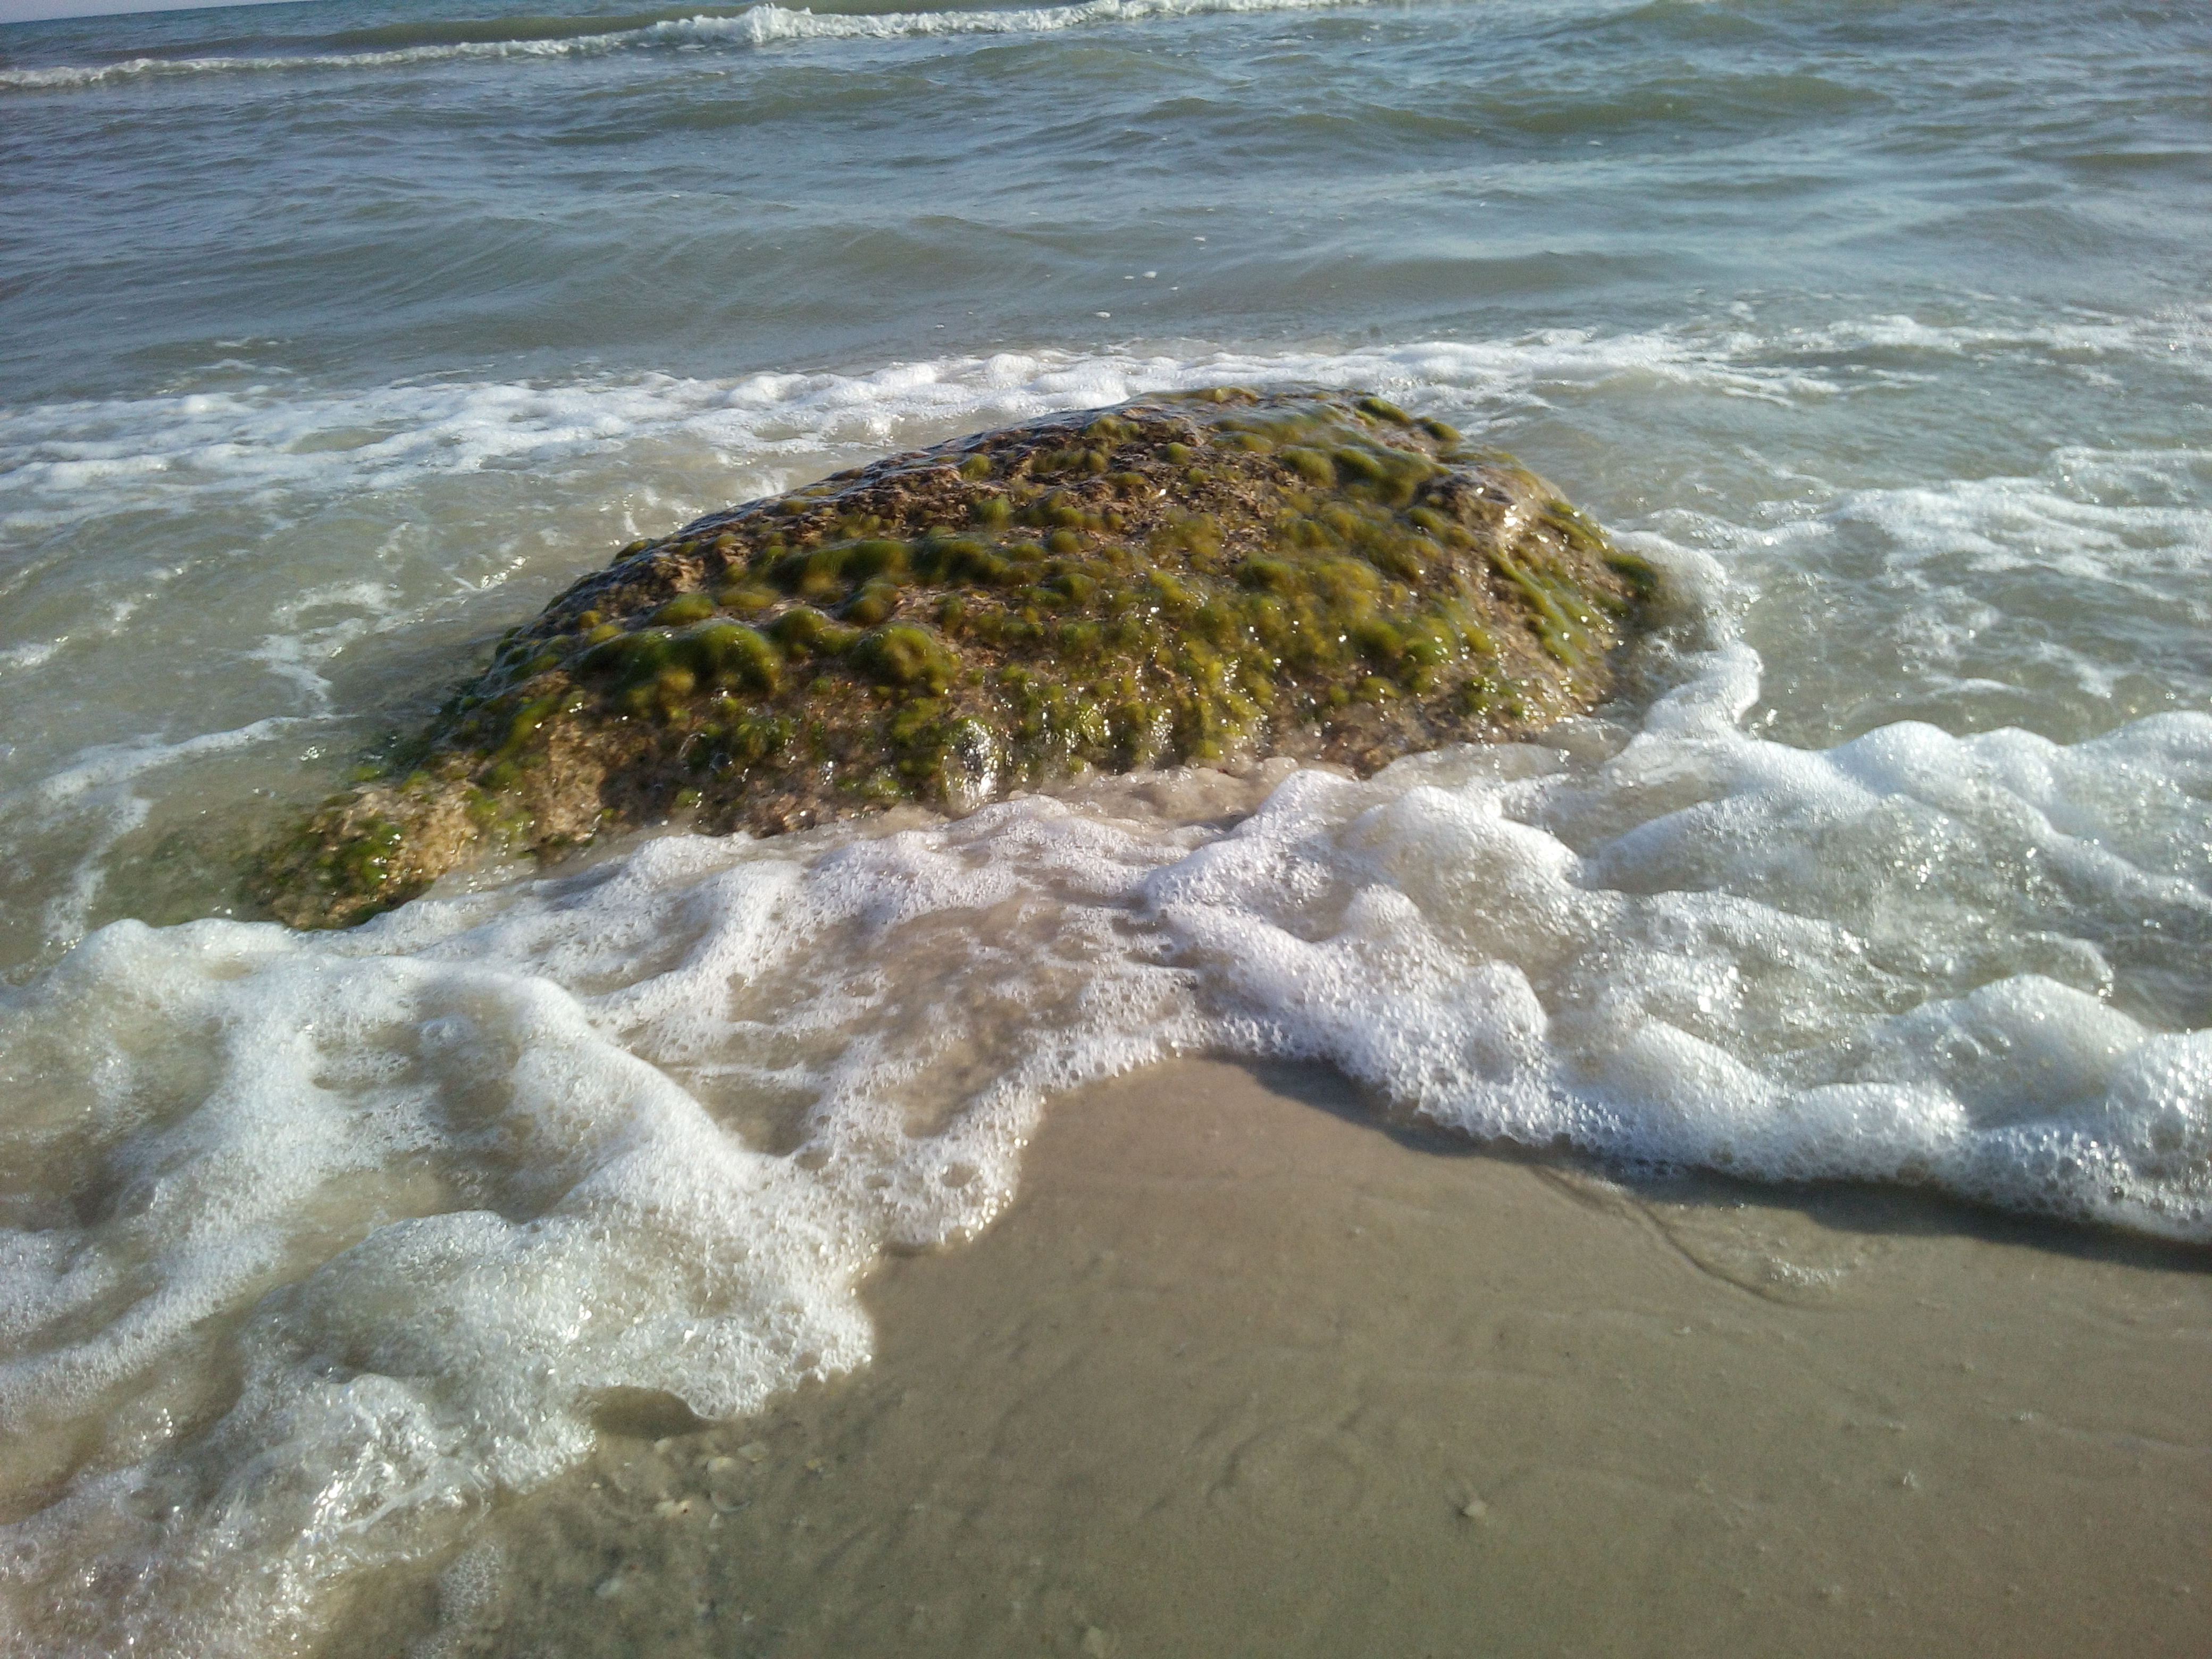
see, wave, water, sea, shore, coastal and oceanic landforms, ocean, coast, wind wave, water resources, beach, rock, sand